HSV (TV station)

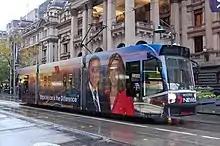
A tram in Seven News Melbourne wrap livery outside Melbourne Town Hall.

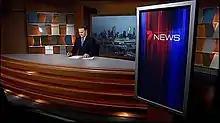
Wideshot of Melbourne's news studio, with Peter Mitchell presenting.

"Seven News Melbourne" is directed by Chris Salter and presented by Peter Mitchell on weeknights and Mike Amor and Karina Carvalho on weekends from Melbourne Quarter Tower, located at Collins Street, Docklands. Sport is presented by Rebecca Maddern on weeknights and Theo Doropoulos on weekends. Weather is presented by certified meteorologist Jane Bunn on weeknights and Tyra Stowers on weekends.